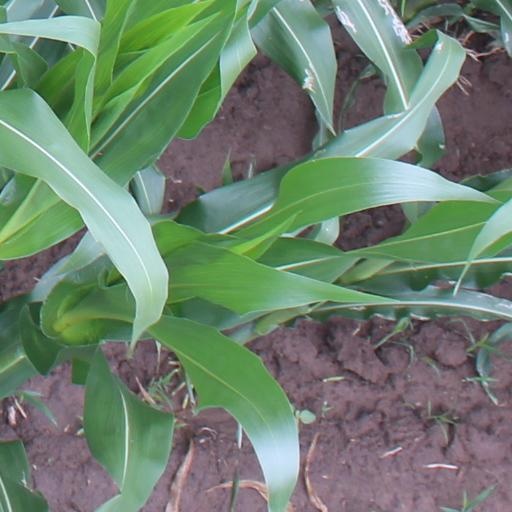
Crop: maize; corn